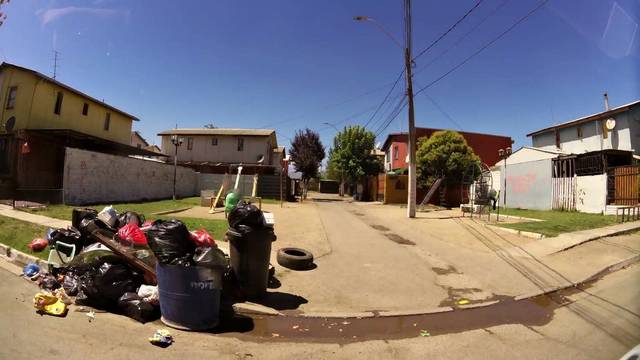
Region: Chile
Coordinates: -34.149, -70.717